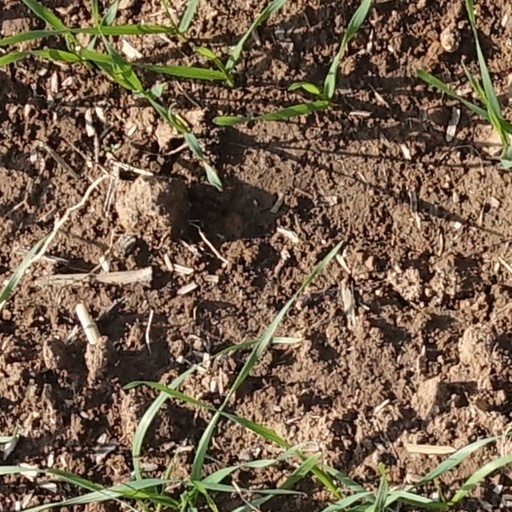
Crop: wheat